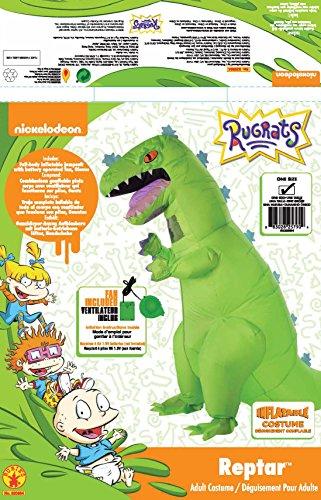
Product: Rubie's Costume Co - Nickelodeon's Rugrats Reptar Inflatable Adult Costume
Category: Clothing, Shoes & Jewelry | Costumes & Accessories | Men | Costumes & Cosplay Apparel | Costumes
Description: OFFICIALLY LICENSED Nickelodeon costume, items shipped and sold by Amazon are guaranteed authentic.
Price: $66.53